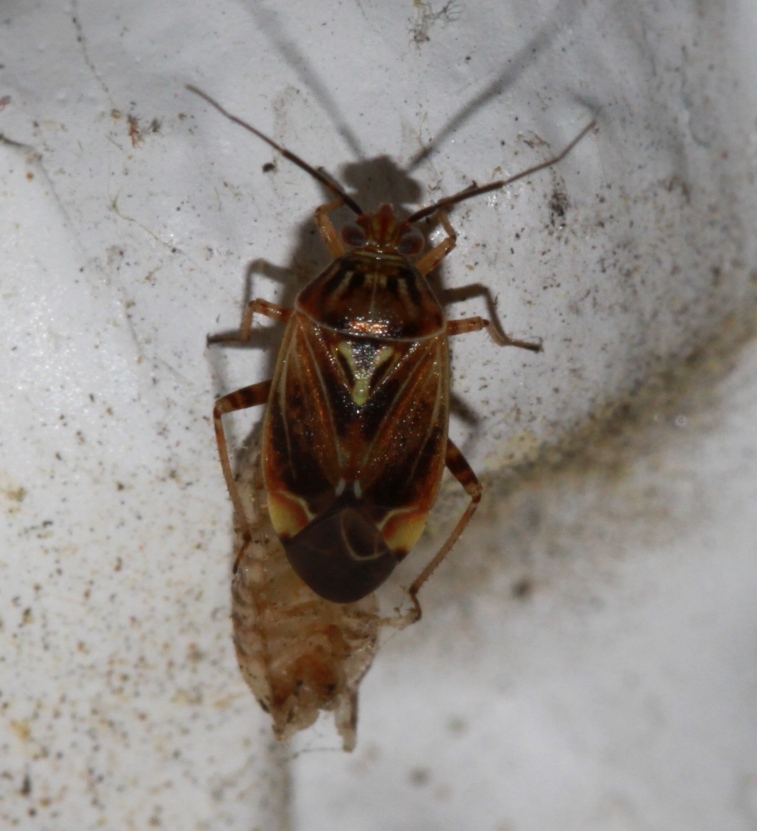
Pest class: lygus_bug